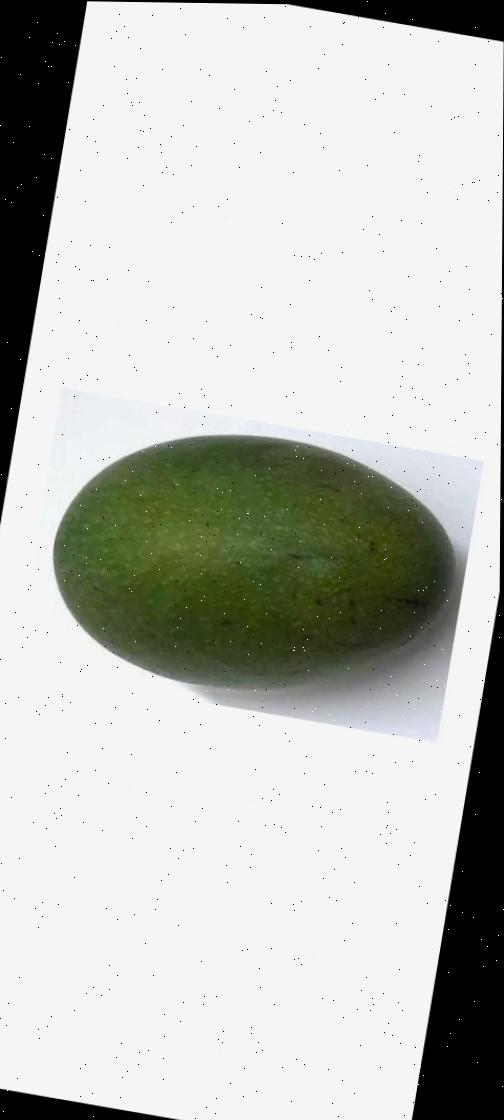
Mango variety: Ashshina Zhinuk